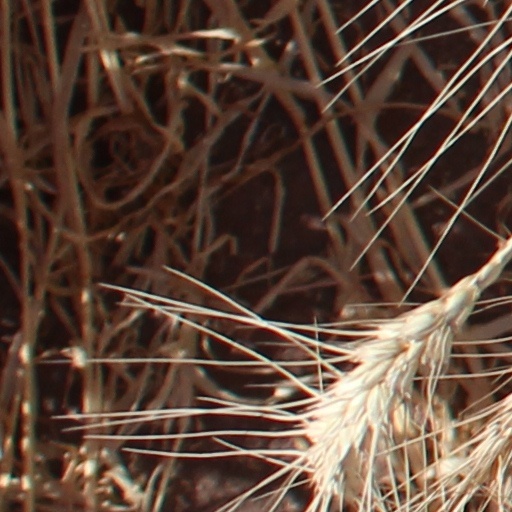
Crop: wheat